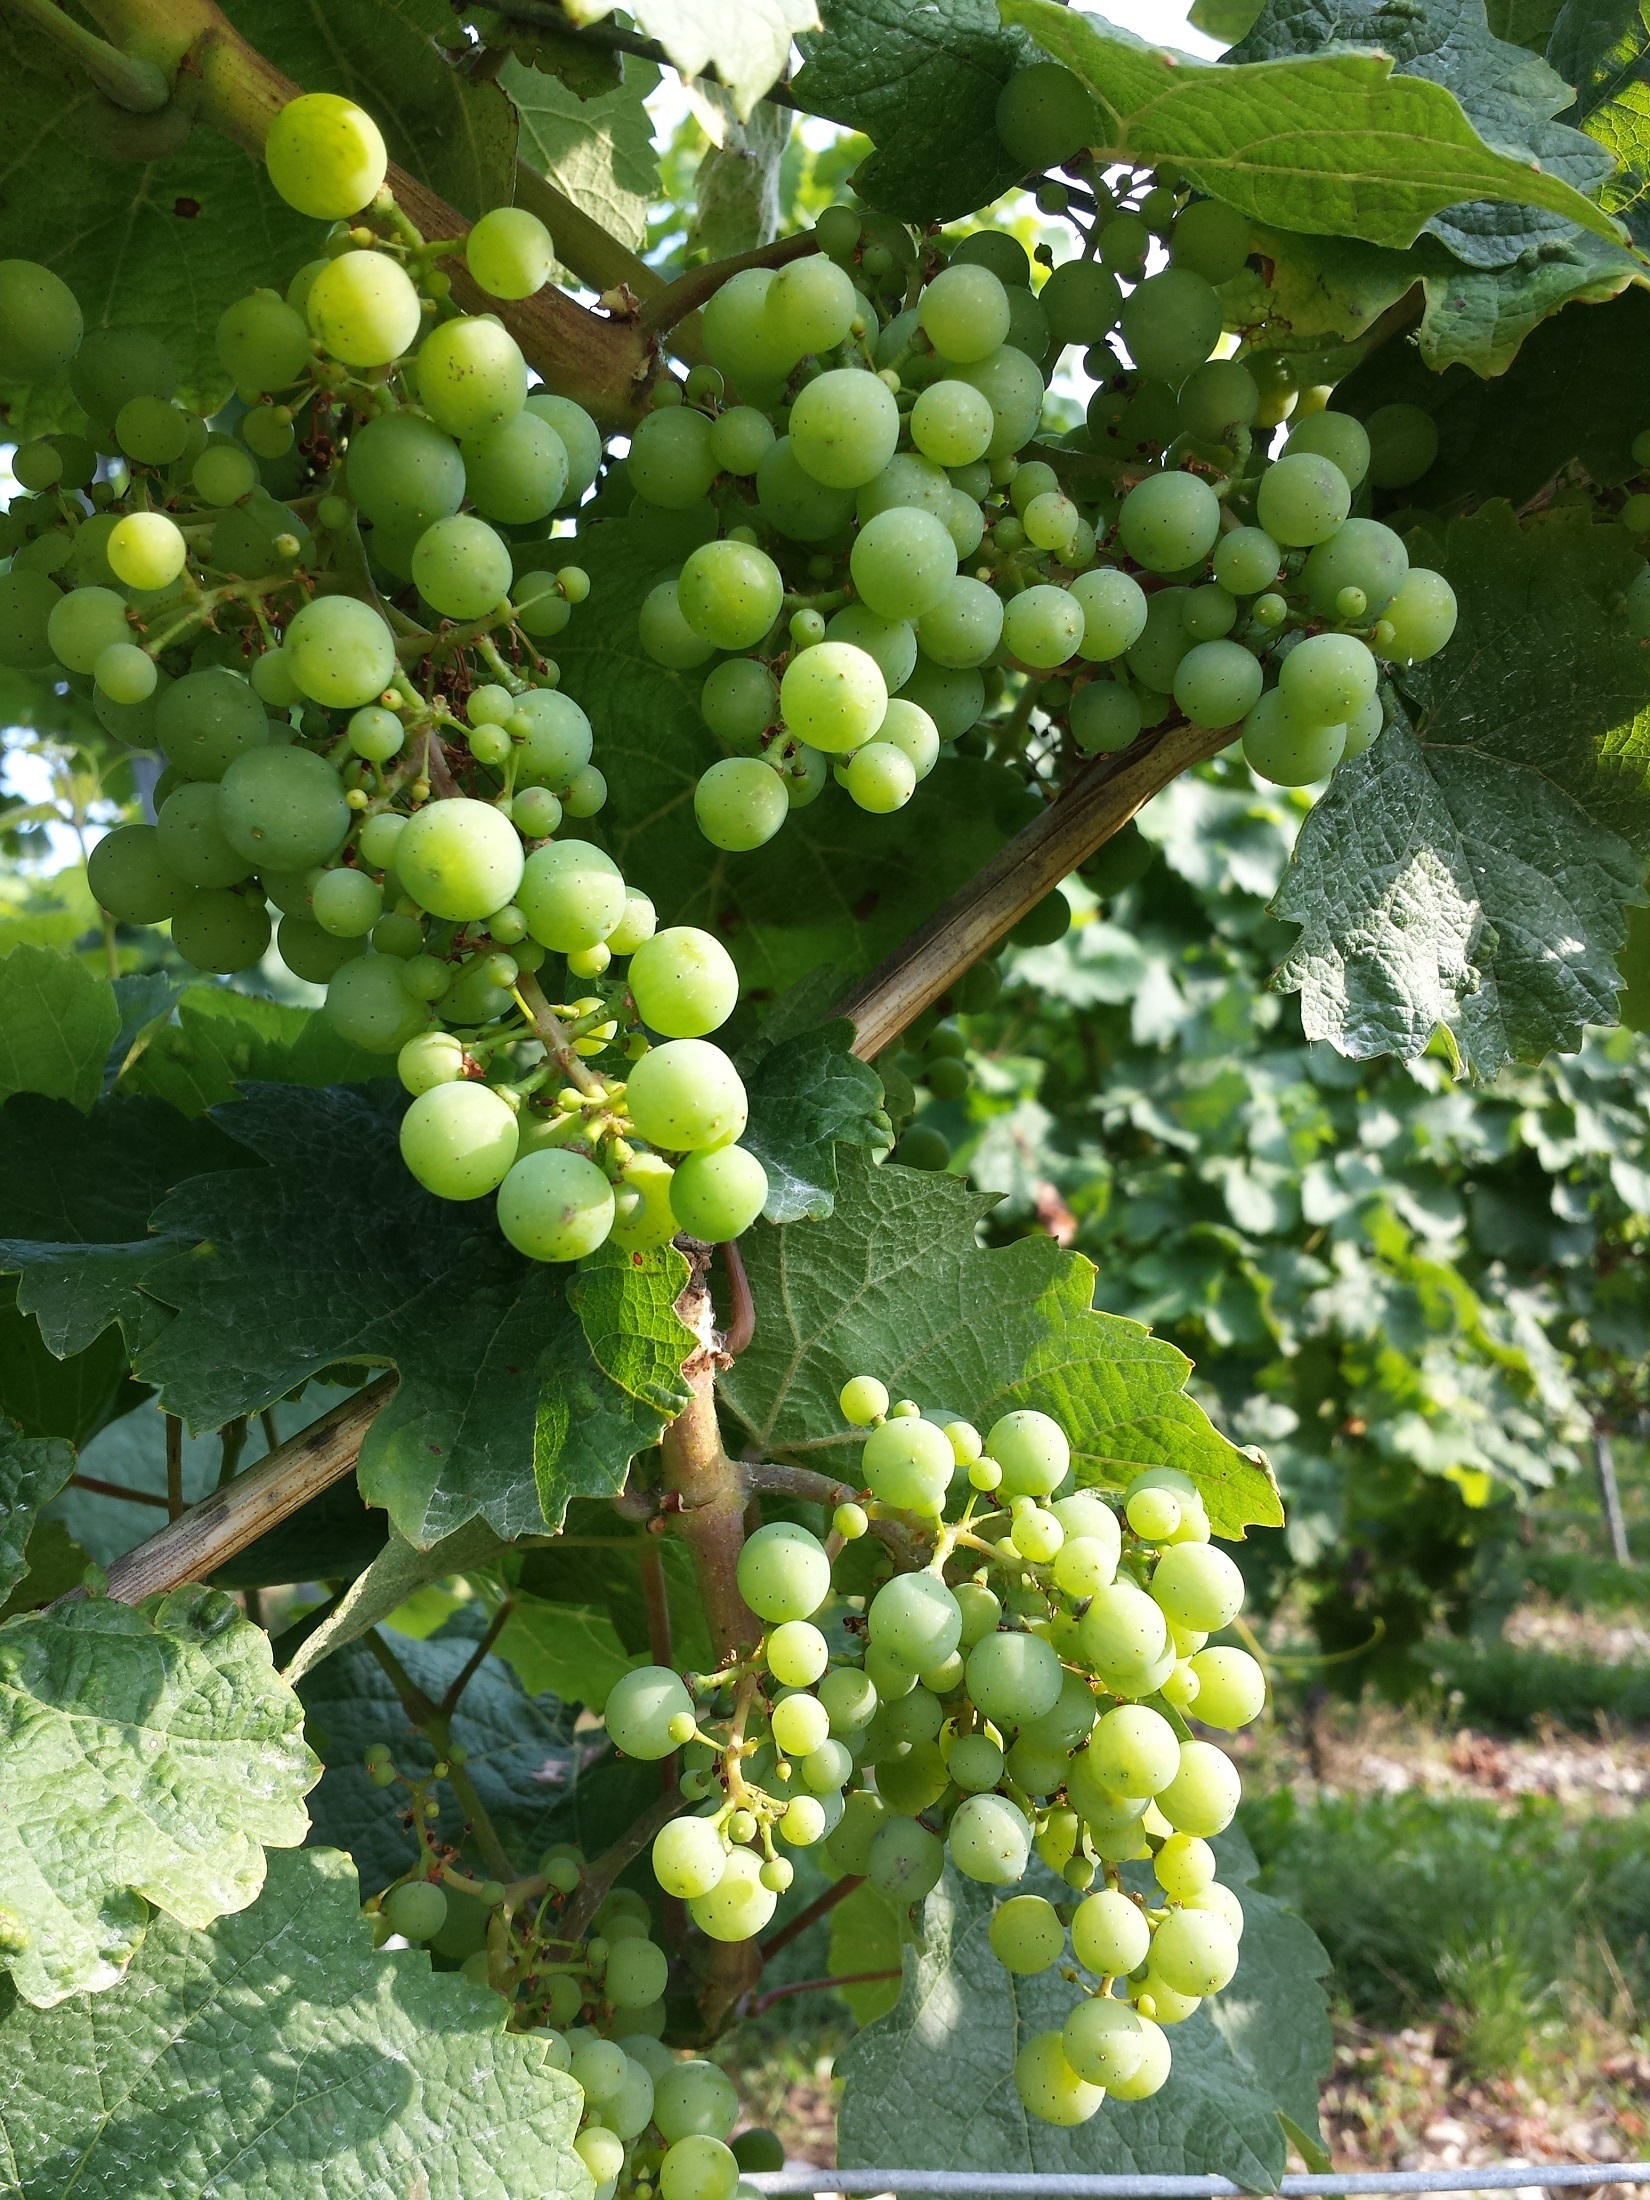
plant, grape, vine, farm, fruit, rural, food, harvest, produce, autumn, agriculture, cultivation, shrub, grapes, cluster, light green, flowering plant, vitis, coccoloba uvifera, sultana, land plant, grapevine family